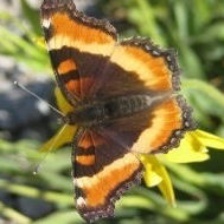
Species: MILBERTS TORTOISESHELL
Butterfly family (ImageNet category): admiral